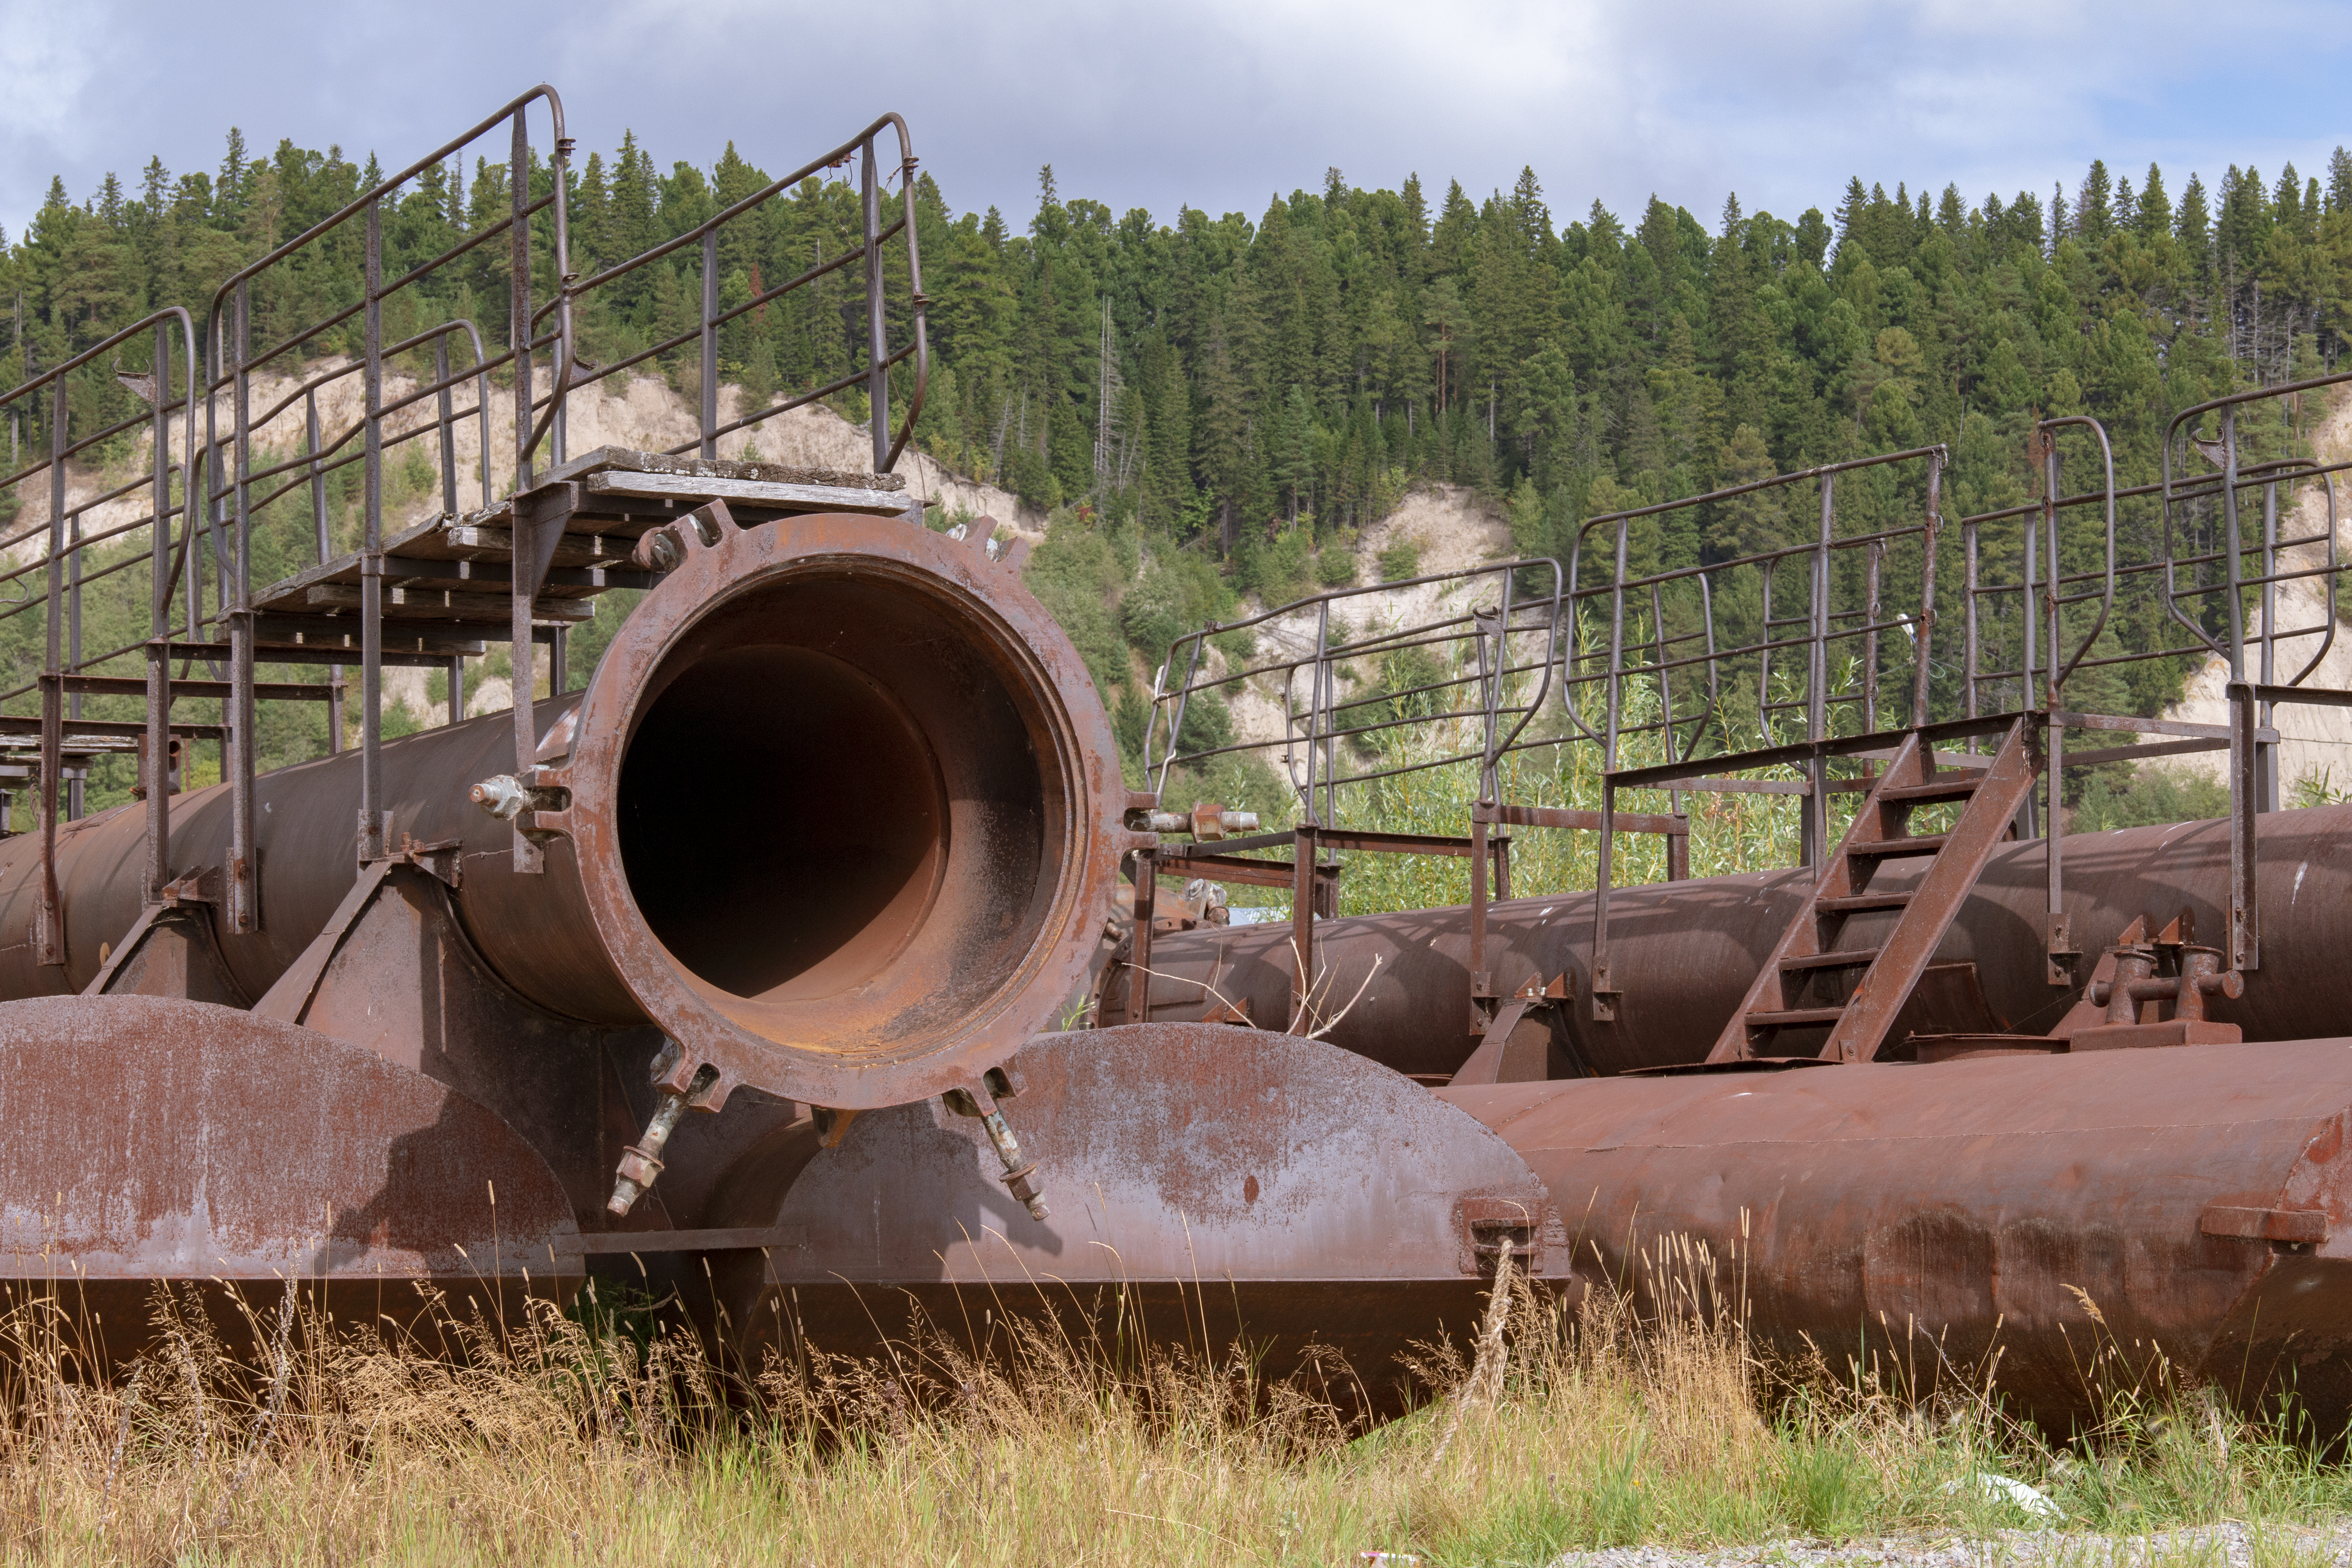
construction, dredger, Hydraulic washout, industrial landscape, industrial tourism, industry, metal, pipes, rust, sand extraction, sand reclamation, iron, pipe, vehicle, pipeline transport